Daniel Brainard

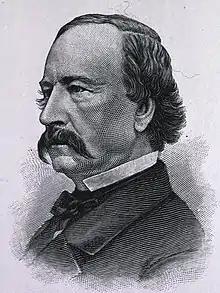

Daniel Brainard (May 15, 1812 – October 10, 1866) was a Chicago-based surgeon and founder of Rush Medical College.